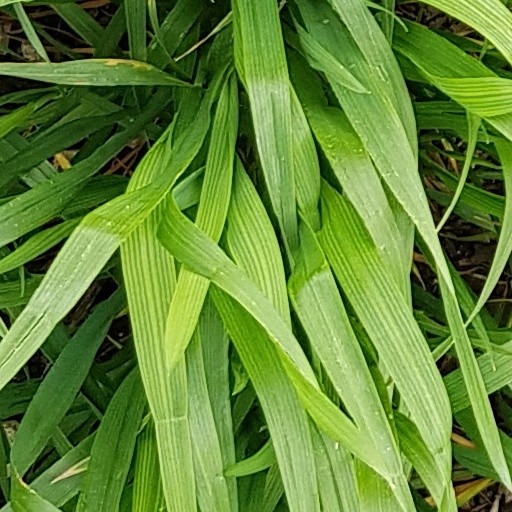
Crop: wheat